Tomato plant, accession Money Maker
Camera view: horizontal (90 deg, fisheye); turntable rotation: 30 degrees
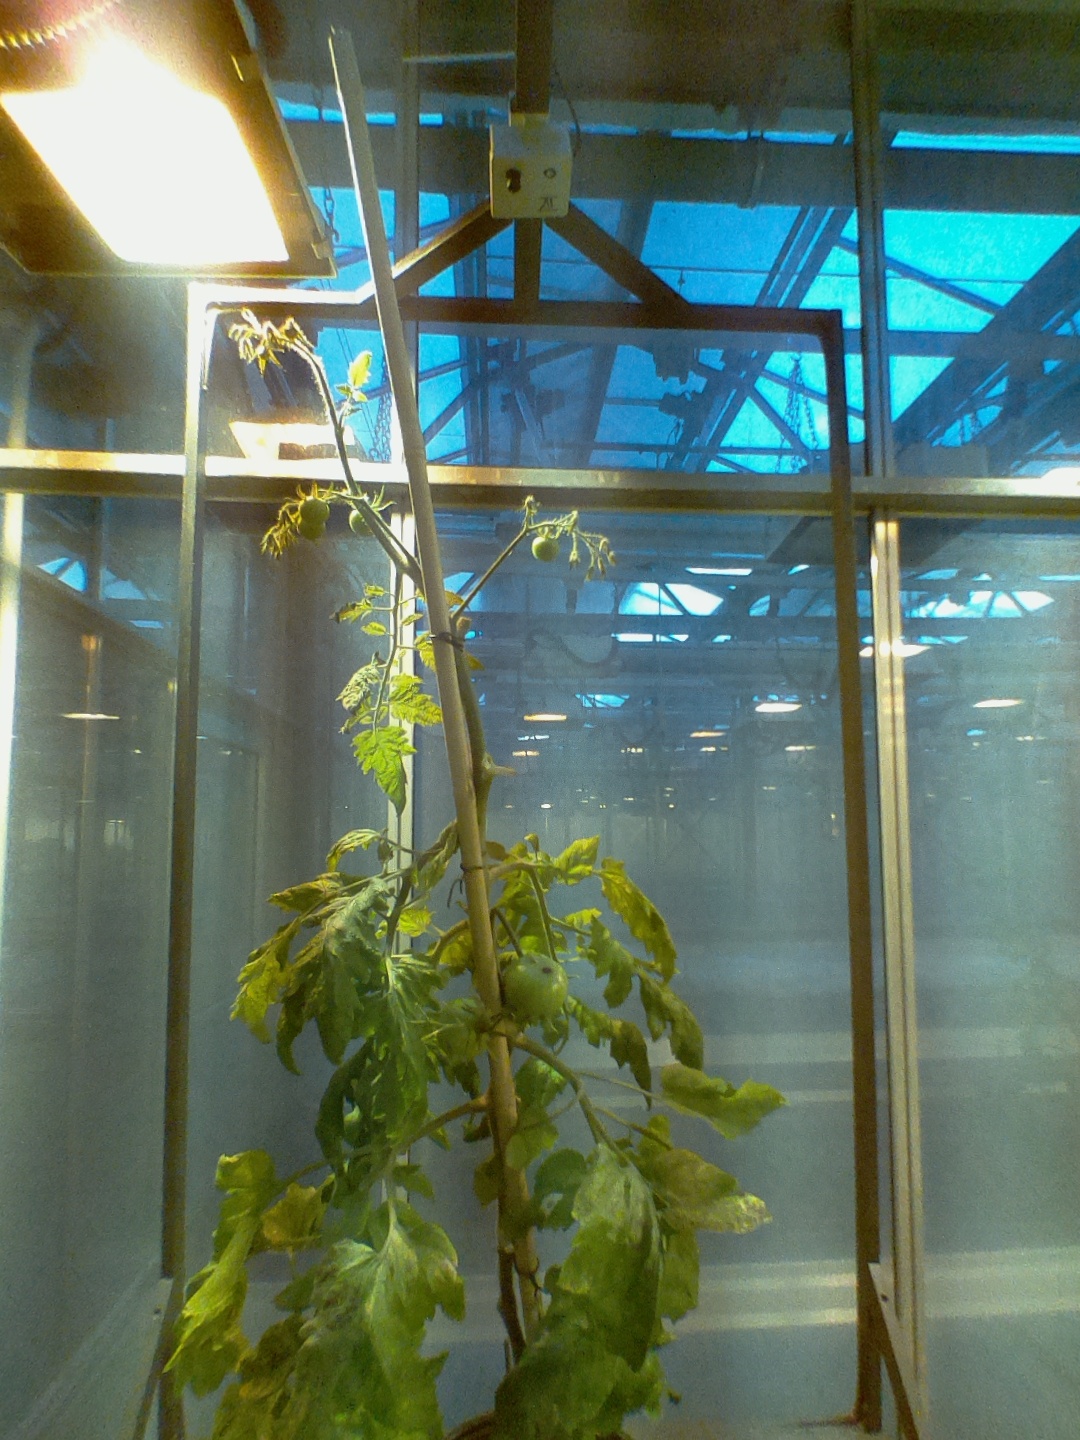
BBCH growth stage 76: 60%-70% of final fruit size